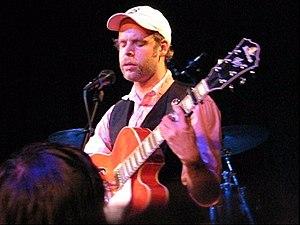
Will Oldham est un auteur, compositeur, interprète et acteur américain né le 24 décembre 1970 à Louisville, dans le Kentucky.